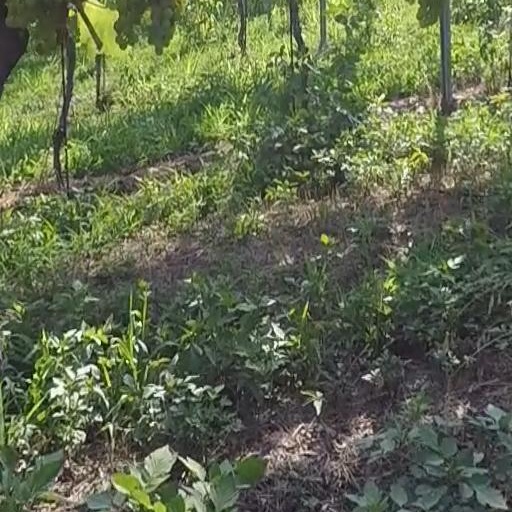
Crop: grape